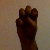
The image shows a hand gesture representing the letter 'E' in Indian Sign Language.